Neighborhoods in Spokane, Washington

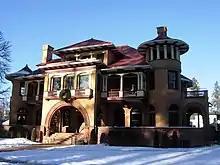
The Patsy Clark Mansion

Neighborhoods in Spokane, Washington are officially grouped by the Spokane City Council into three main city council districts: 1, 2, and 3. Each city council district contains multiple, official neighborhoods that are recognized with a neighborhood council. Informally, neighborhoods are colloquially grouped by local geographical, geological, cultural, or historical features (such as South Hill, North Side, Five Mile, Hillyard, South Perry, etc.) The list of neighborhoods below is organized based on the official designations by the City of Spokane. Unofficial neighborhoods and districts are listed within the official neighborhood in which they are located.